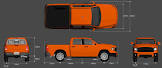
Vehicle type: Cars